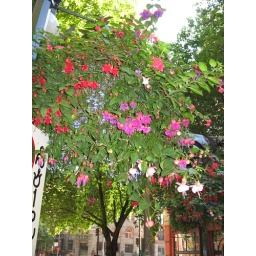
Hanging flower baskets can be see around downtown Seattle and Portland.